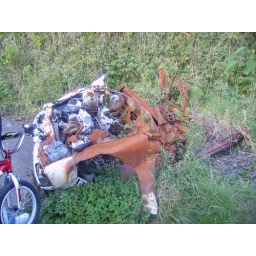
this half a car was found on a very small footpath on a bridge above a bypass !!